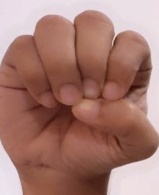
ASL sign: E